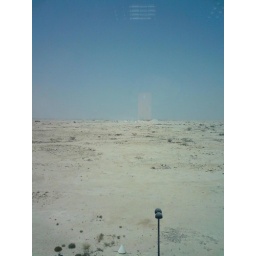
The view - of the desert! - from my office window (with my camera reflected in the window)